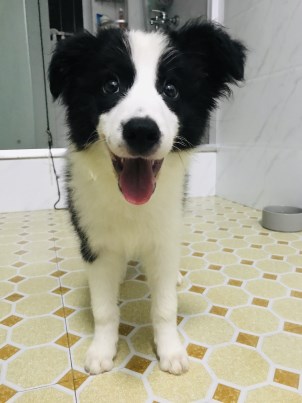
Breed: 2594-n000109-Border_collie